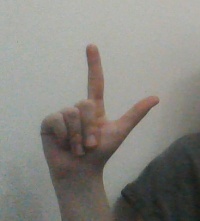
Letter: laam